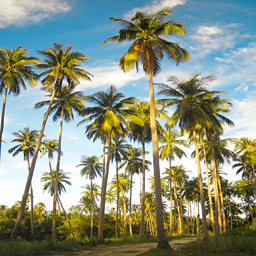
forest of palm trees under a blue sky